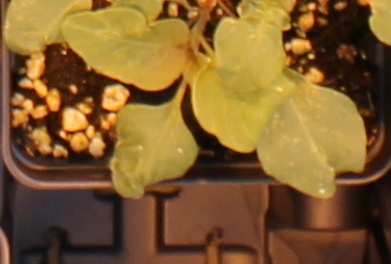
Label: Redroot Pigweed